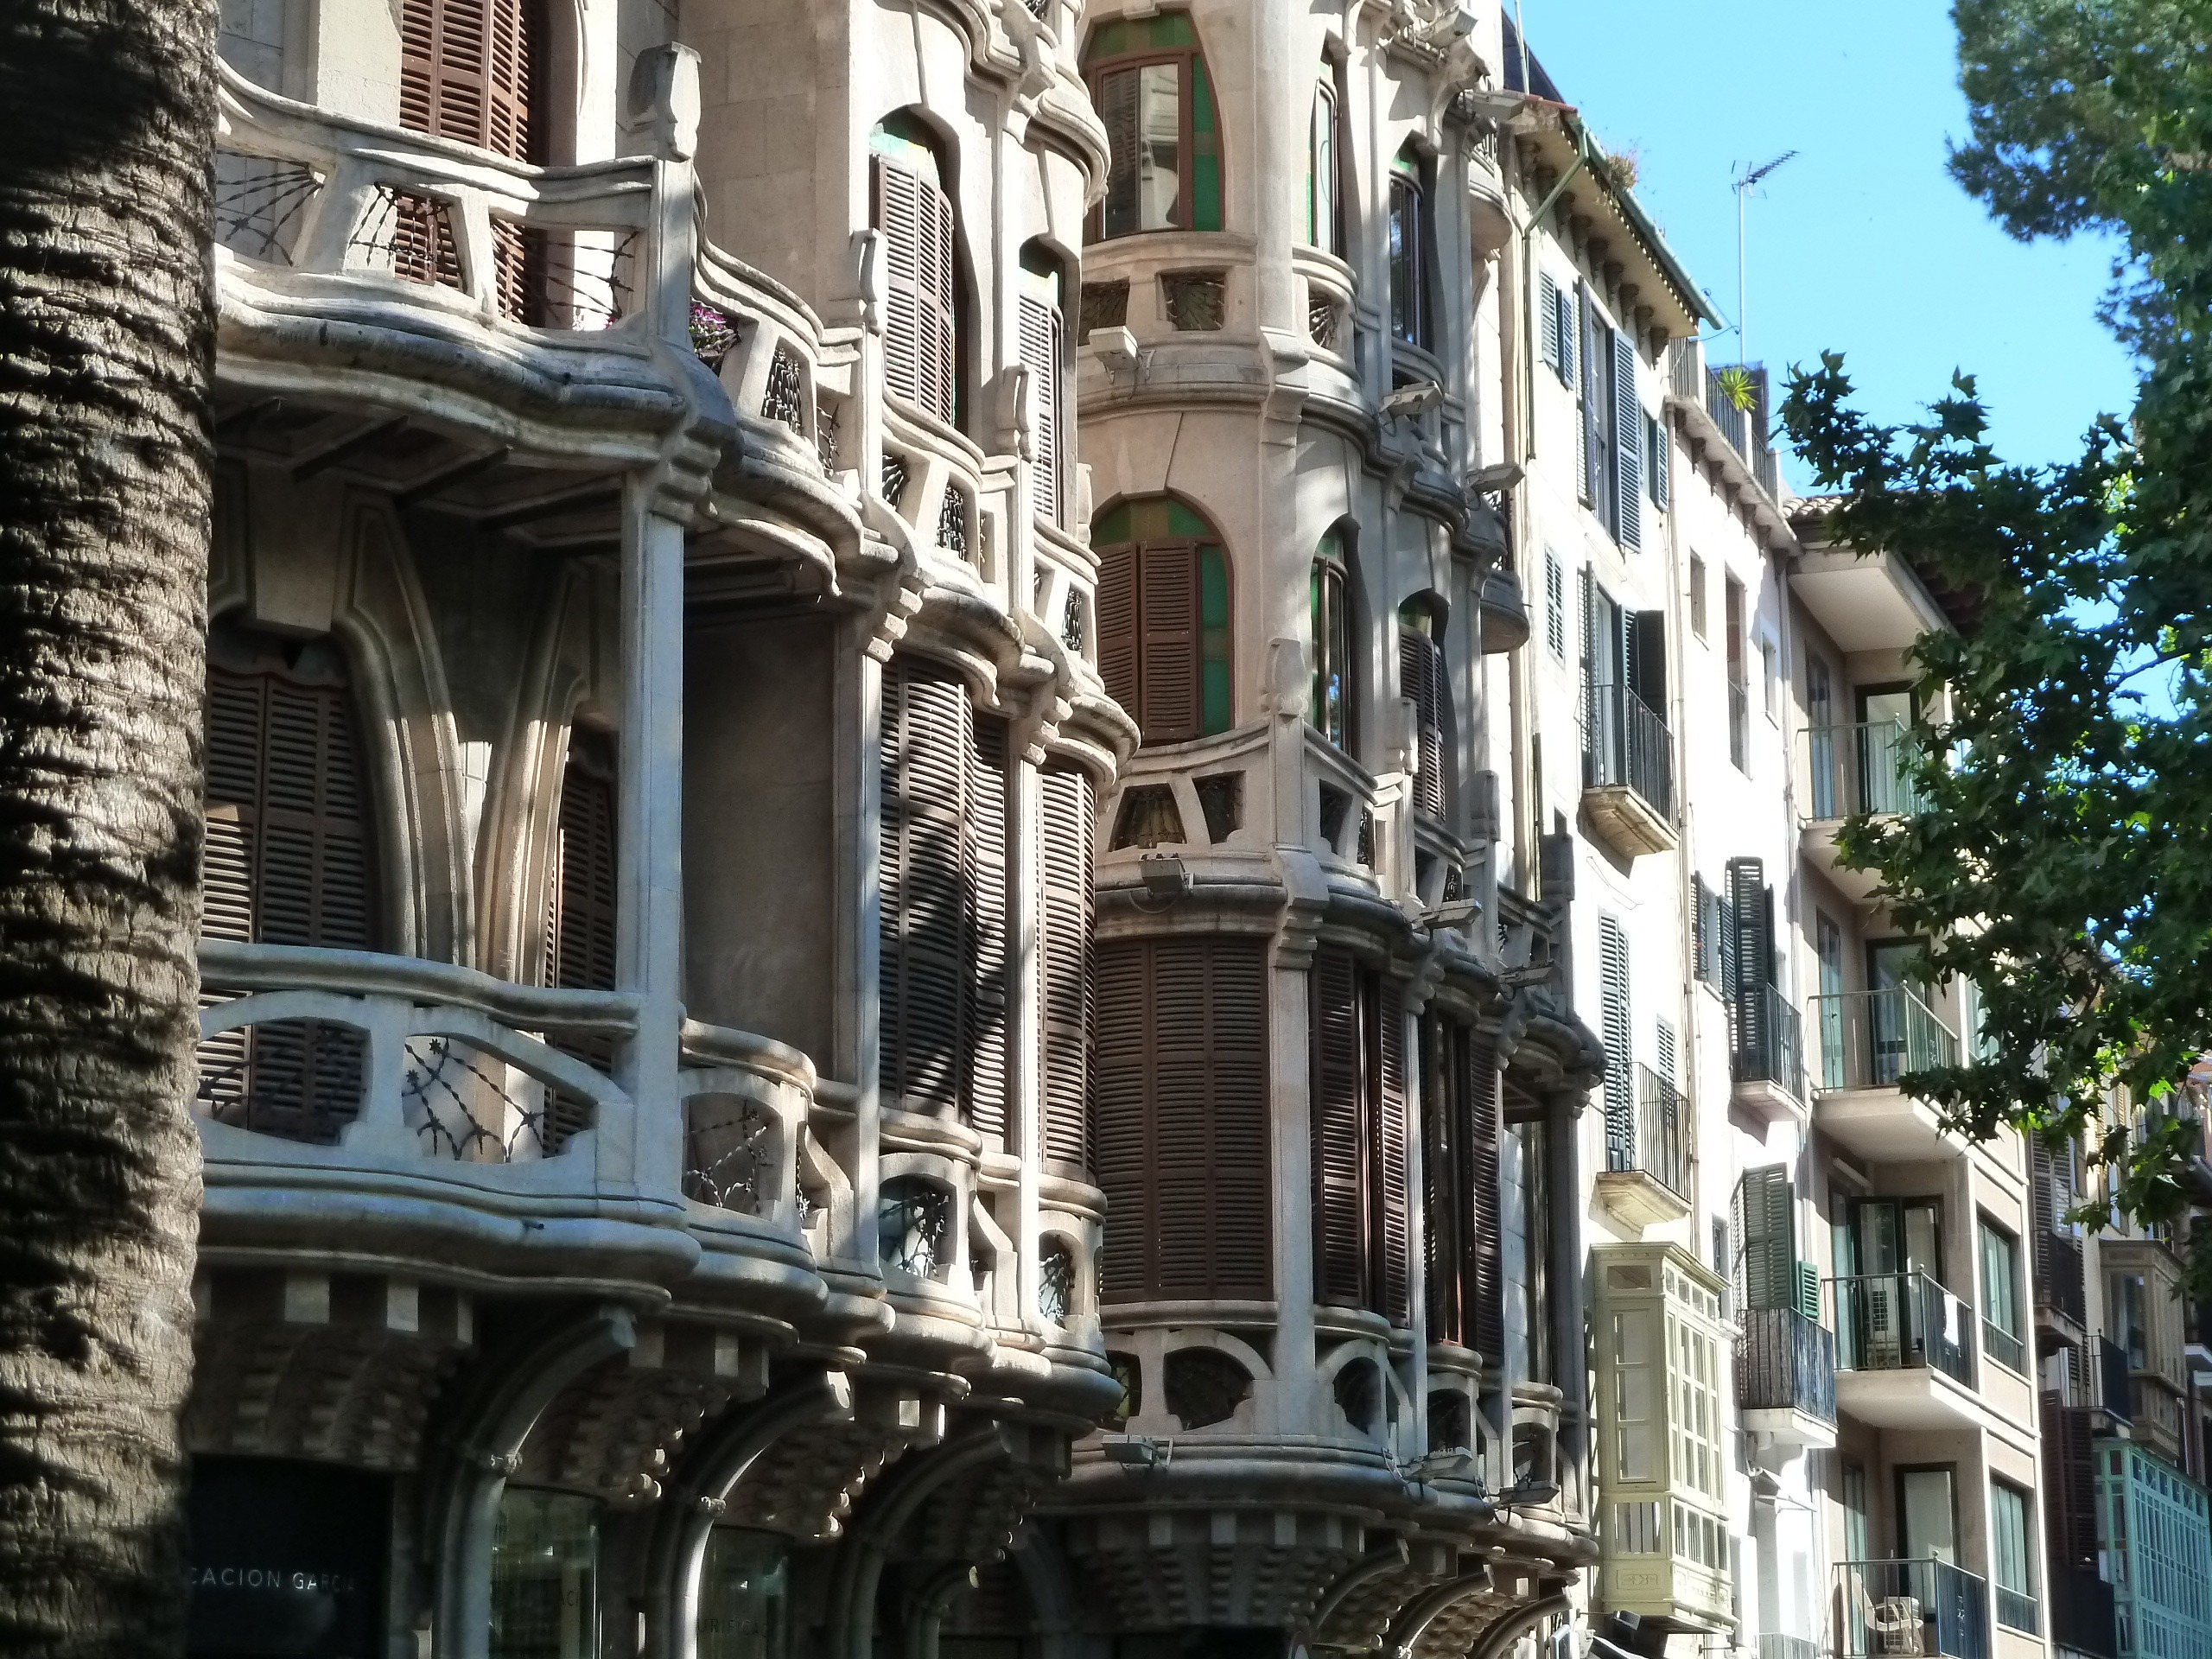
architecture, mansion, house, town, landmark, facade, tourism, old town, mallorca, palma, neighbourhood, tours